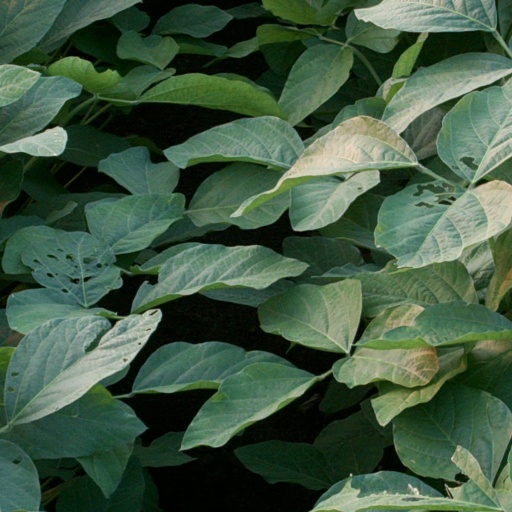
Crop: soybean